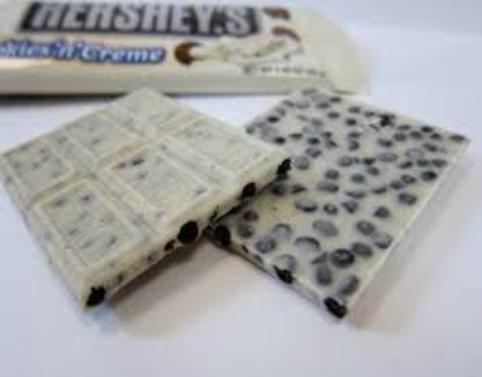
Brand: Hershey's Cookies 'n' Creme
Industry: Food